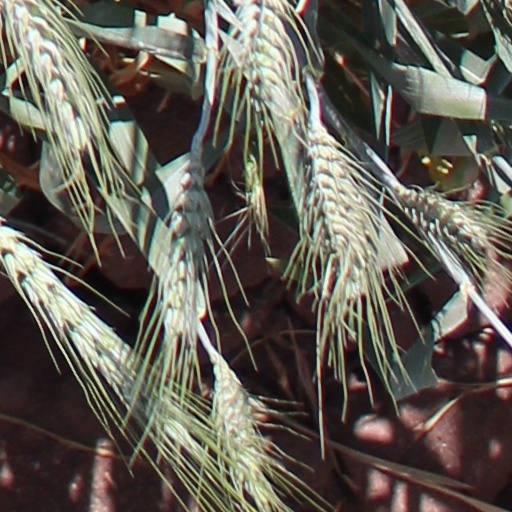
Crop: wheat